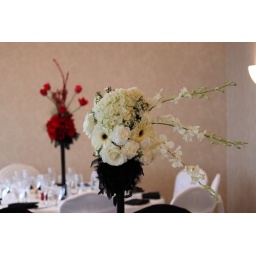
Eiffel tower vases with balls of gerbera daisies, roses, hydrangeo, wax flowers and orchids surronded by black feathers